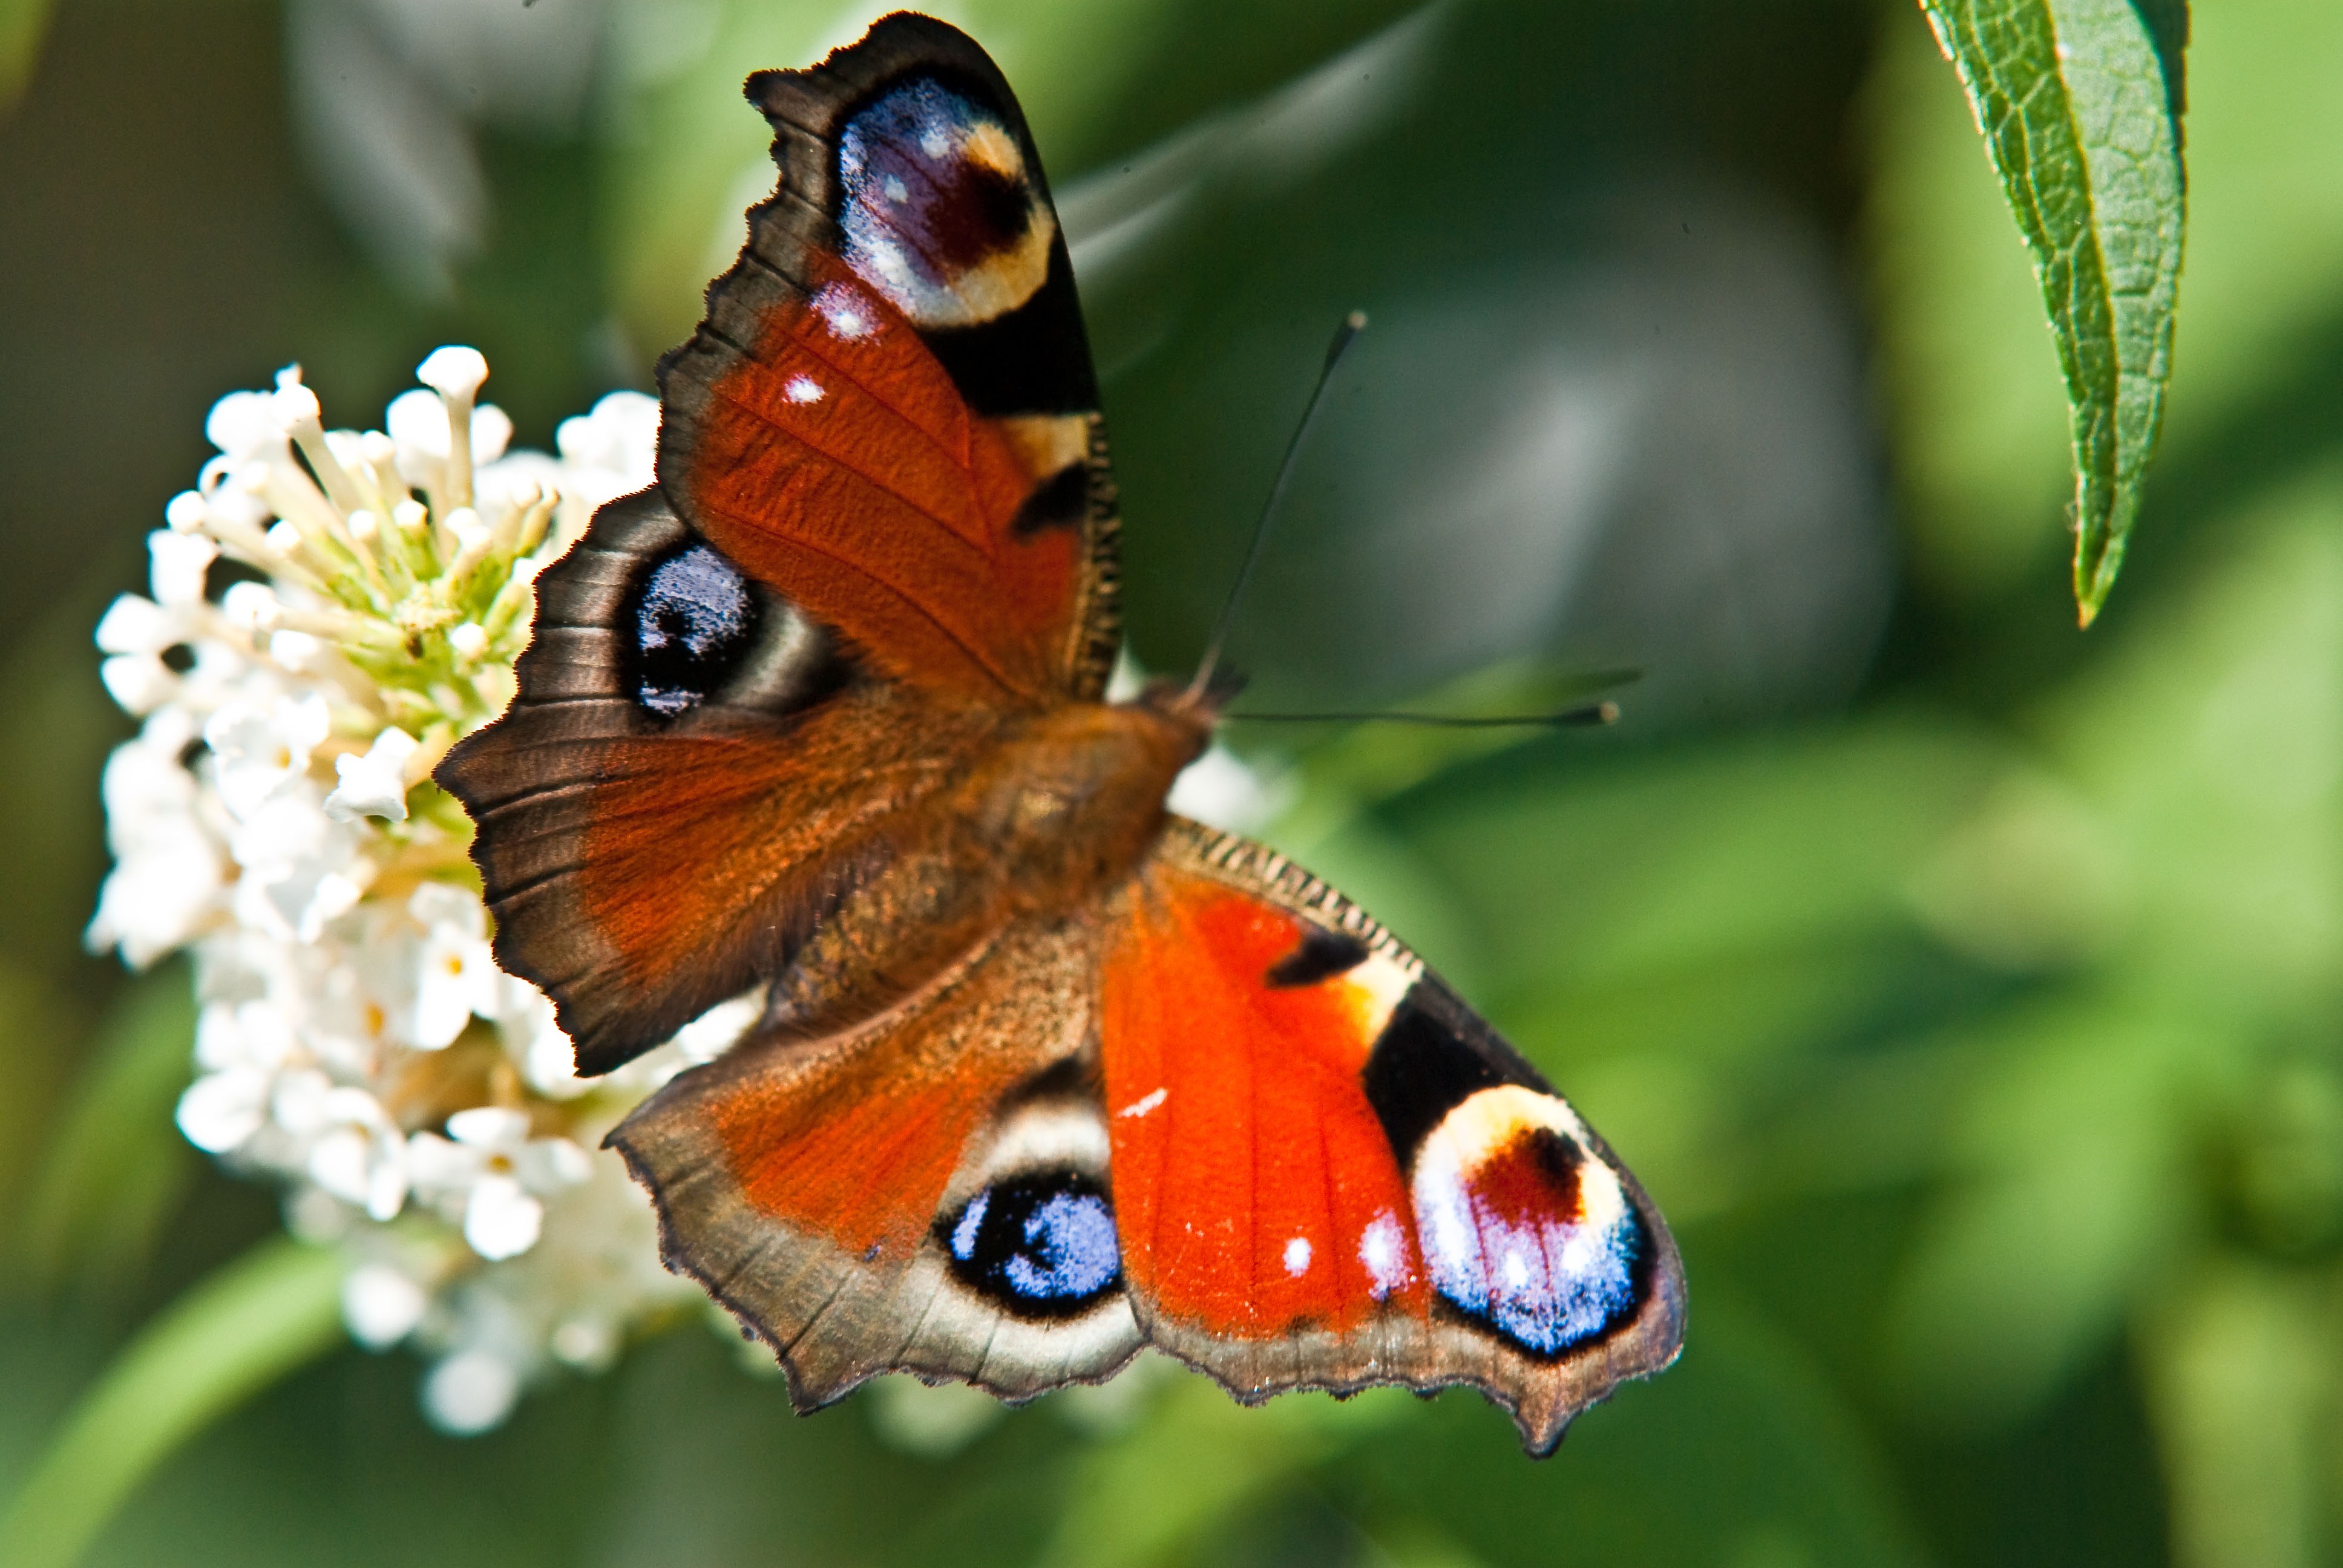
nature, photography, meadow, flower, animal, wildlife, insect, macro, butterfly, colorful, fauna, invertebrate, close up, wild life, beautiful, nectar, macro photography, arthropod, garden flower, peacock butterfly, pollinator, moths and butterflies, peacock moth